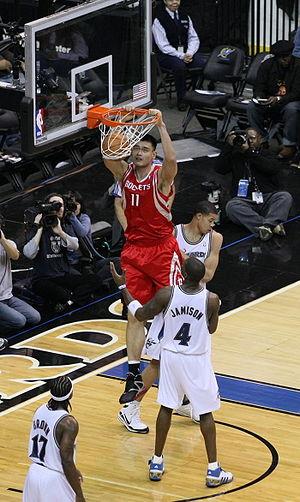
Au basket-ball, le pivot ou intérieur est le joueur situé le plus près du panier quand le jeu est en place. C'est l'un des cinq postes traditionnels, et c'est celui qui effectue l'entre-deux.